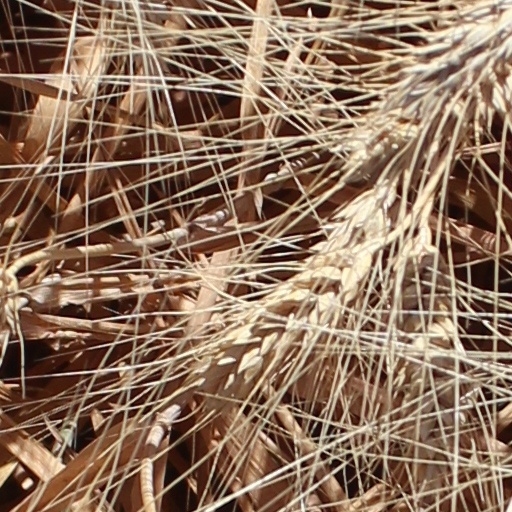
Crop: wheat